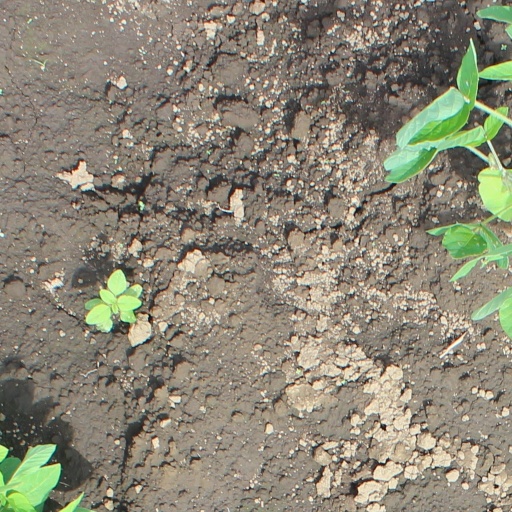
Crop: soybean